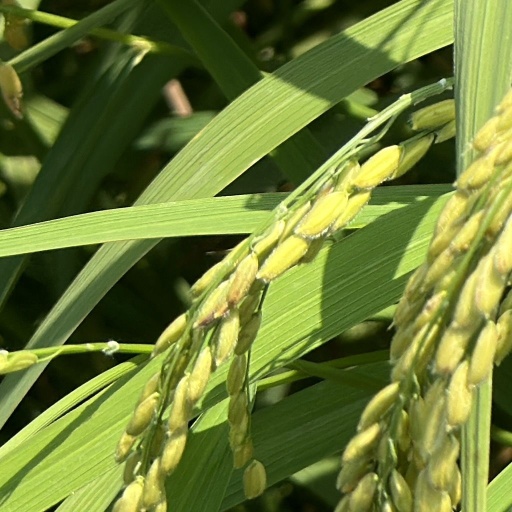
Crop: rice